Funsi

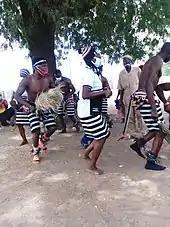
Dance by the people of Funsi.

Funsi is the district capital of the Wa East District in the Upper West Region of north Ghana.